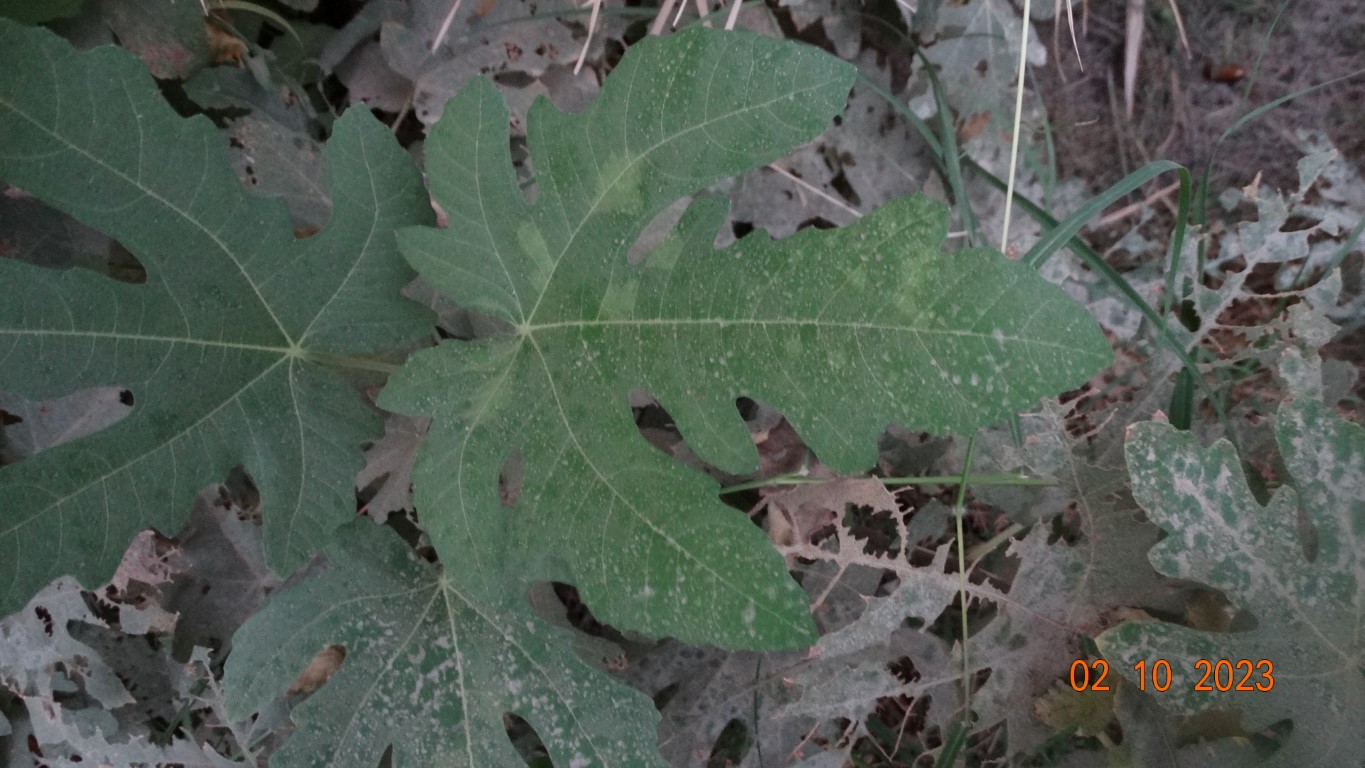
Label: healthy